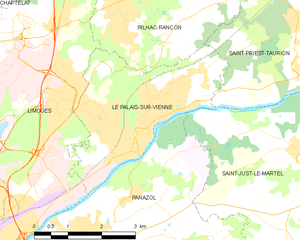
Carte des communes françaises Le Palais-sur-Vienne